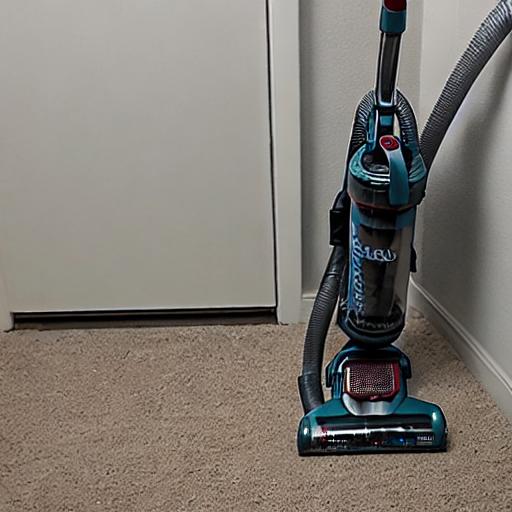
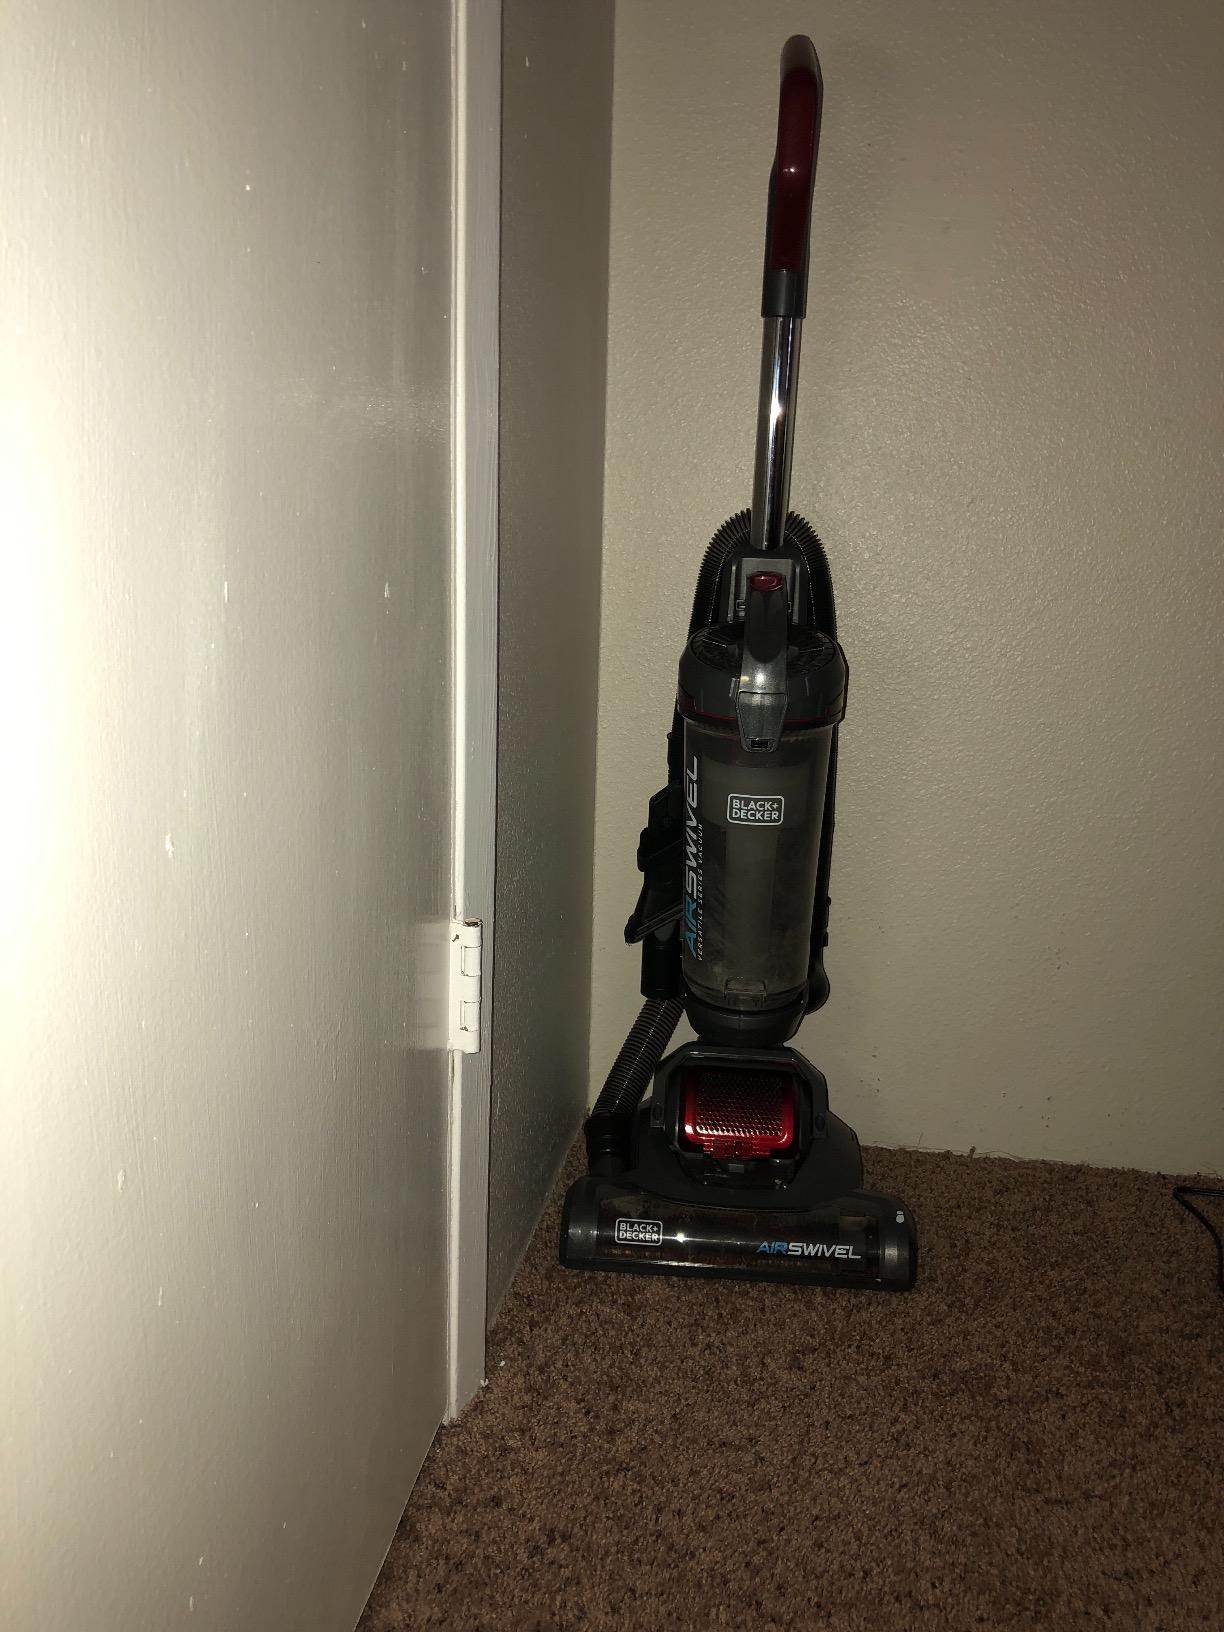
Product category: items_vacuum
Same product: no